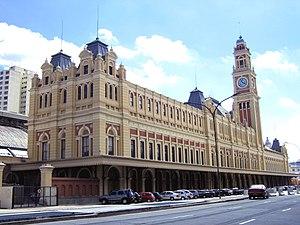
Le portugais est une langue appartenant à la branche romane de la famille des langues indo-européennes. Les locuteurs du portugais s'appellent les « lusophones ».